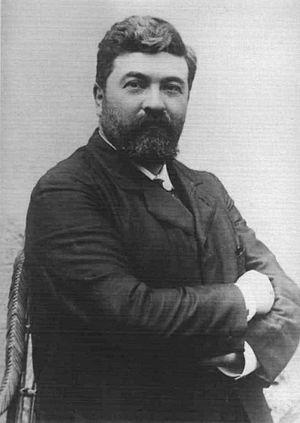
Les expressions noblesse roumaine ou aristocratie roumaine désignent l'ensemble des personnes faisant partie des classes privilégiées, détentrices de la terre et de franchises spécifiques appelées jus valachicum, initialement d'origine roumaine et de confession orthodoxe, ayant gouverné les « valachies » essentiellement dans les trois principautés où vivaient les roumanophones, à savoir la Transylvanie, la Valachie et la Moldavie.
Cette liste présente une énumération non exhaustive de personnalités de langue maternelle et d'expression roumaine, pour la plupart nées et élevées dans les actuelles Roumanie et Moldavie, mais s'étant parfois aussi exprimées en d'autres langues ou possédant, dans la diaspora, une autre nationalité ou une double-nationalité, résultant de l'exode des élites vers l'Europe de l'Ouest ou l'Amérique du Nord de 1940 à 1989, durant les dictatures fasciste puis communiste. De ce fait, la culture roumaine, mal connue comme telle, s'est surtout manifestée à travers des personnages internationalement connus, mais pas en tant que roumains.
Jean Cantacuzène, en roumain Ioan Cantacuzino est un médecin et microbiologiste roumain, né en 1863 et mort en 1934 à Bucarest. Il a souvent été qualifié de « Pasteur roumain ».